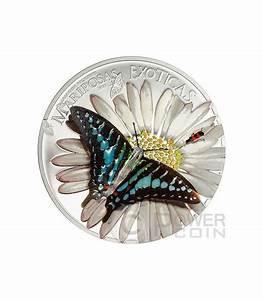
butterfly